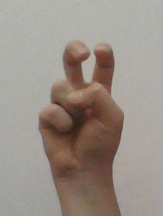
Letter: toot